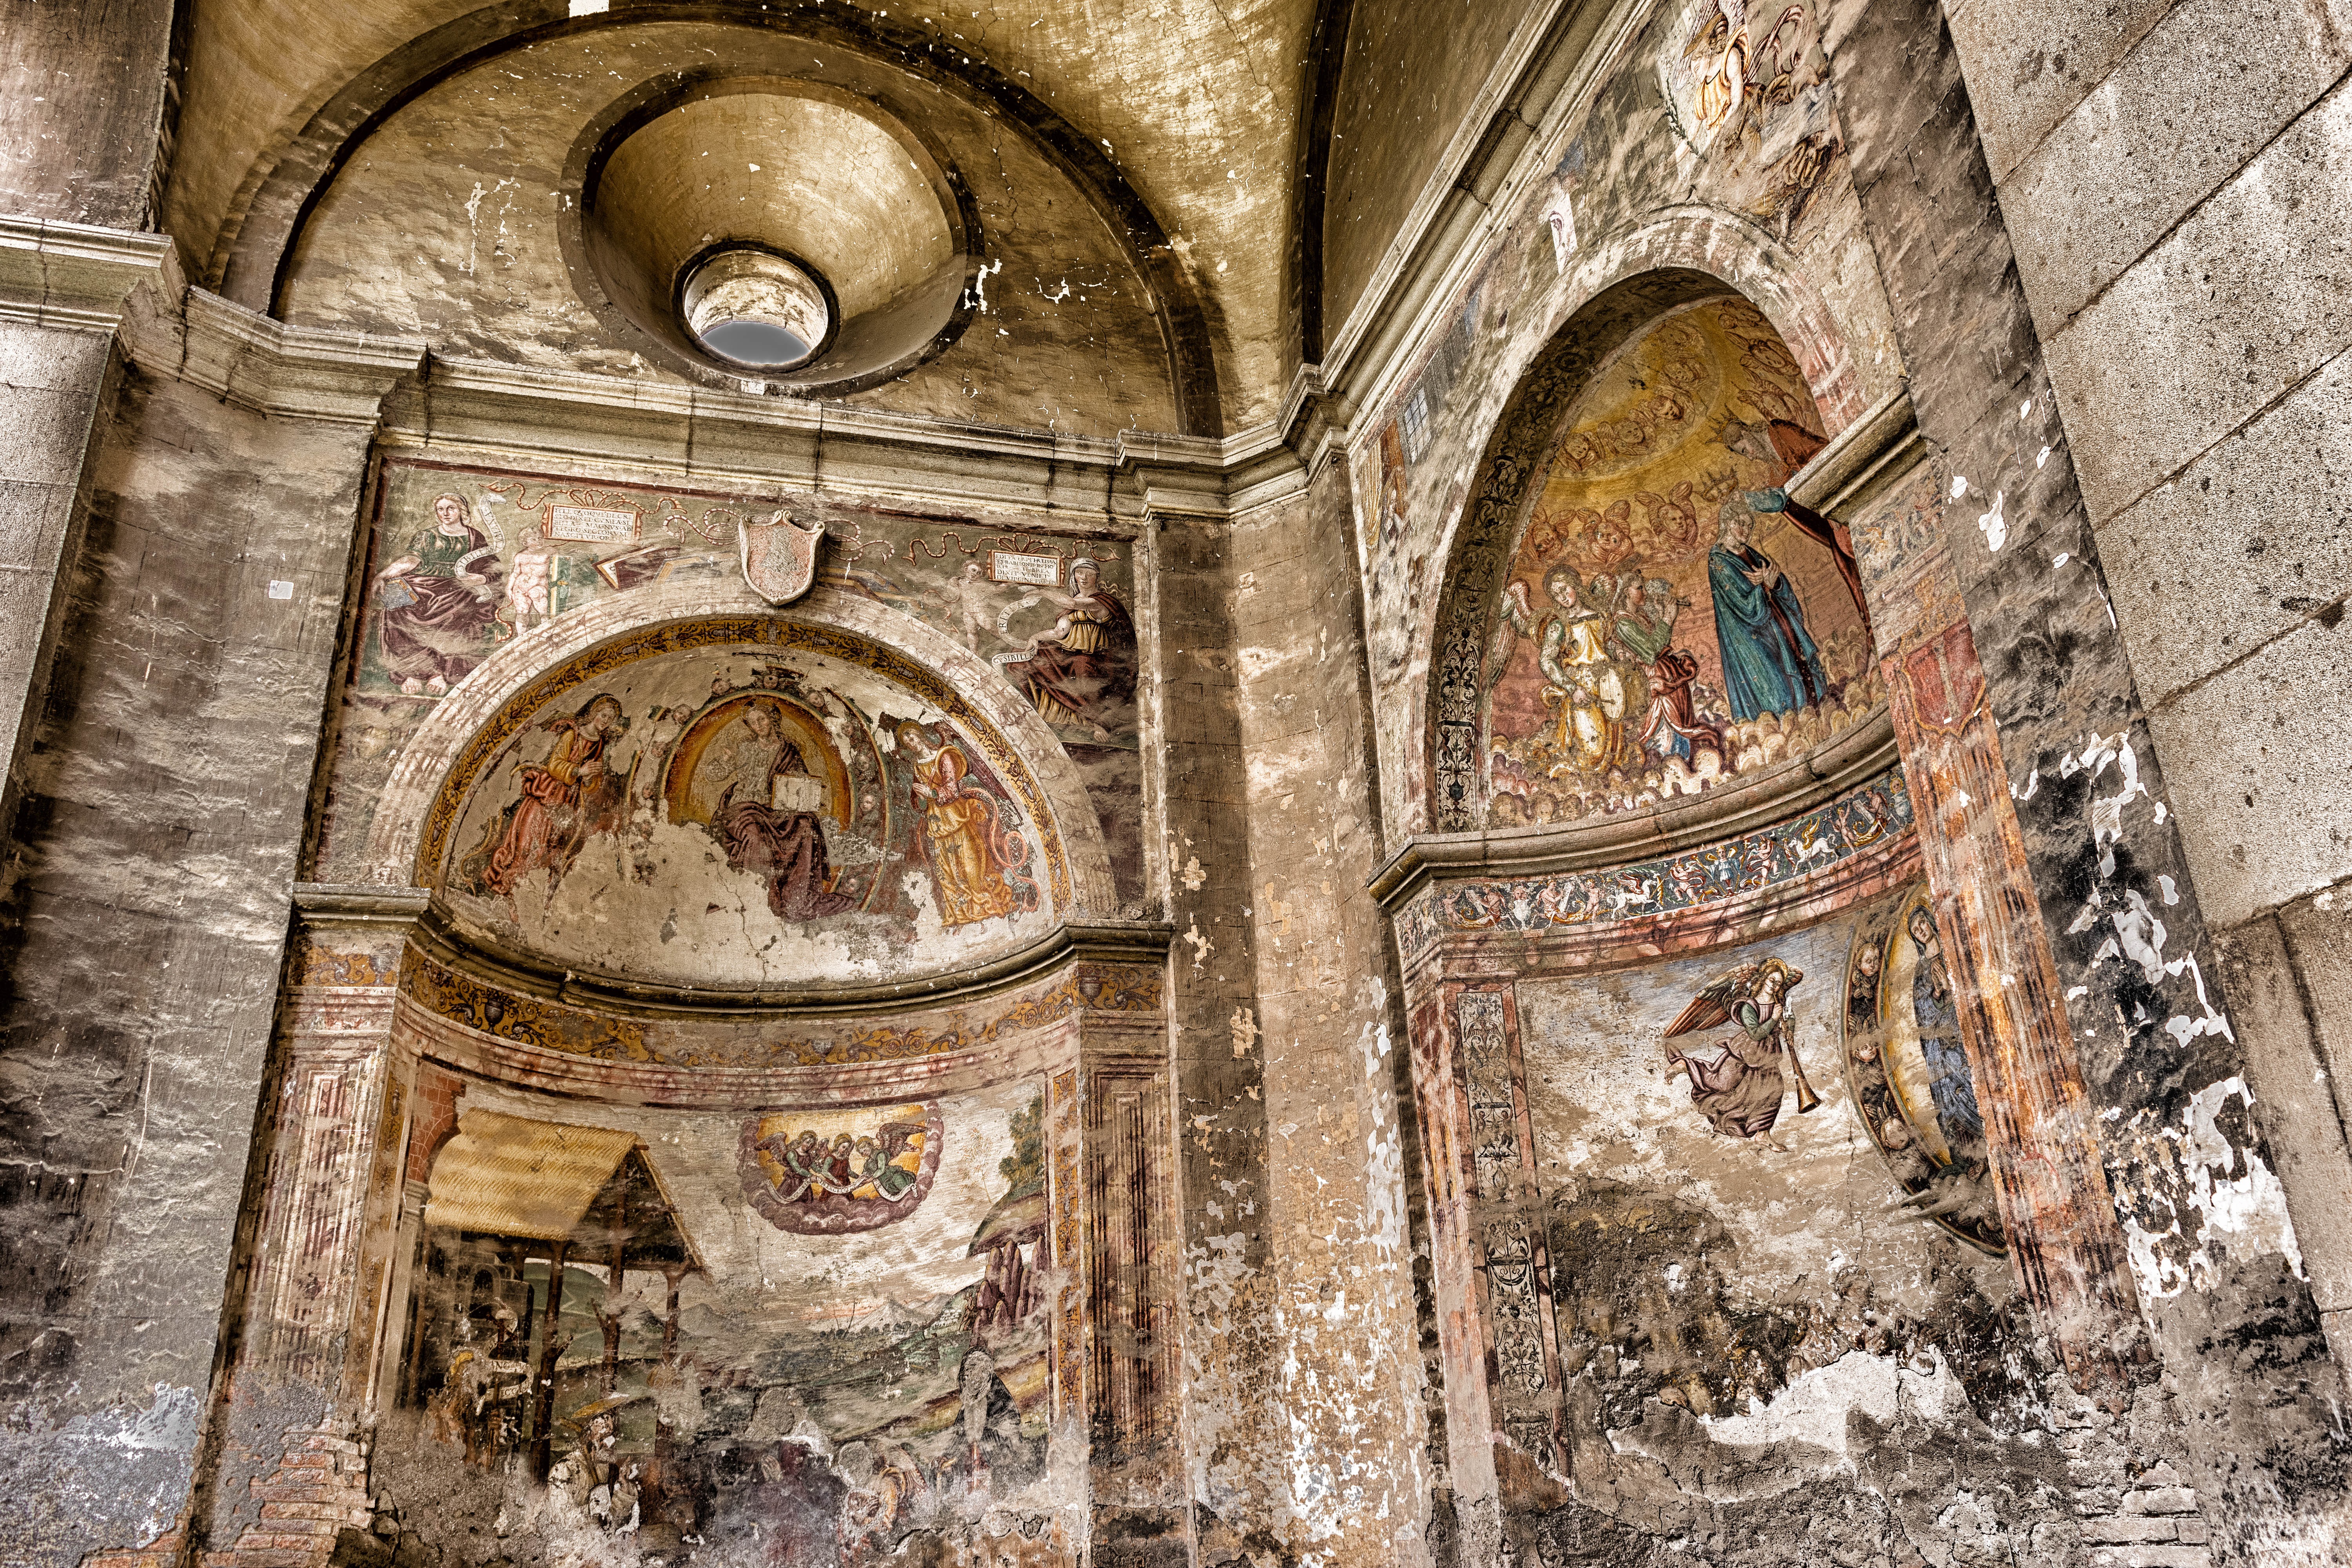
building, old, broken, italy, facade, church, cathedral, chapel, ruin, place of worship, destroyed, baptistery, temple, monastery, mural, synagogue, history, basilica, carving, damaged, historically, middle ages, leave, biblical, lost places, break up, lapsed, ancient history